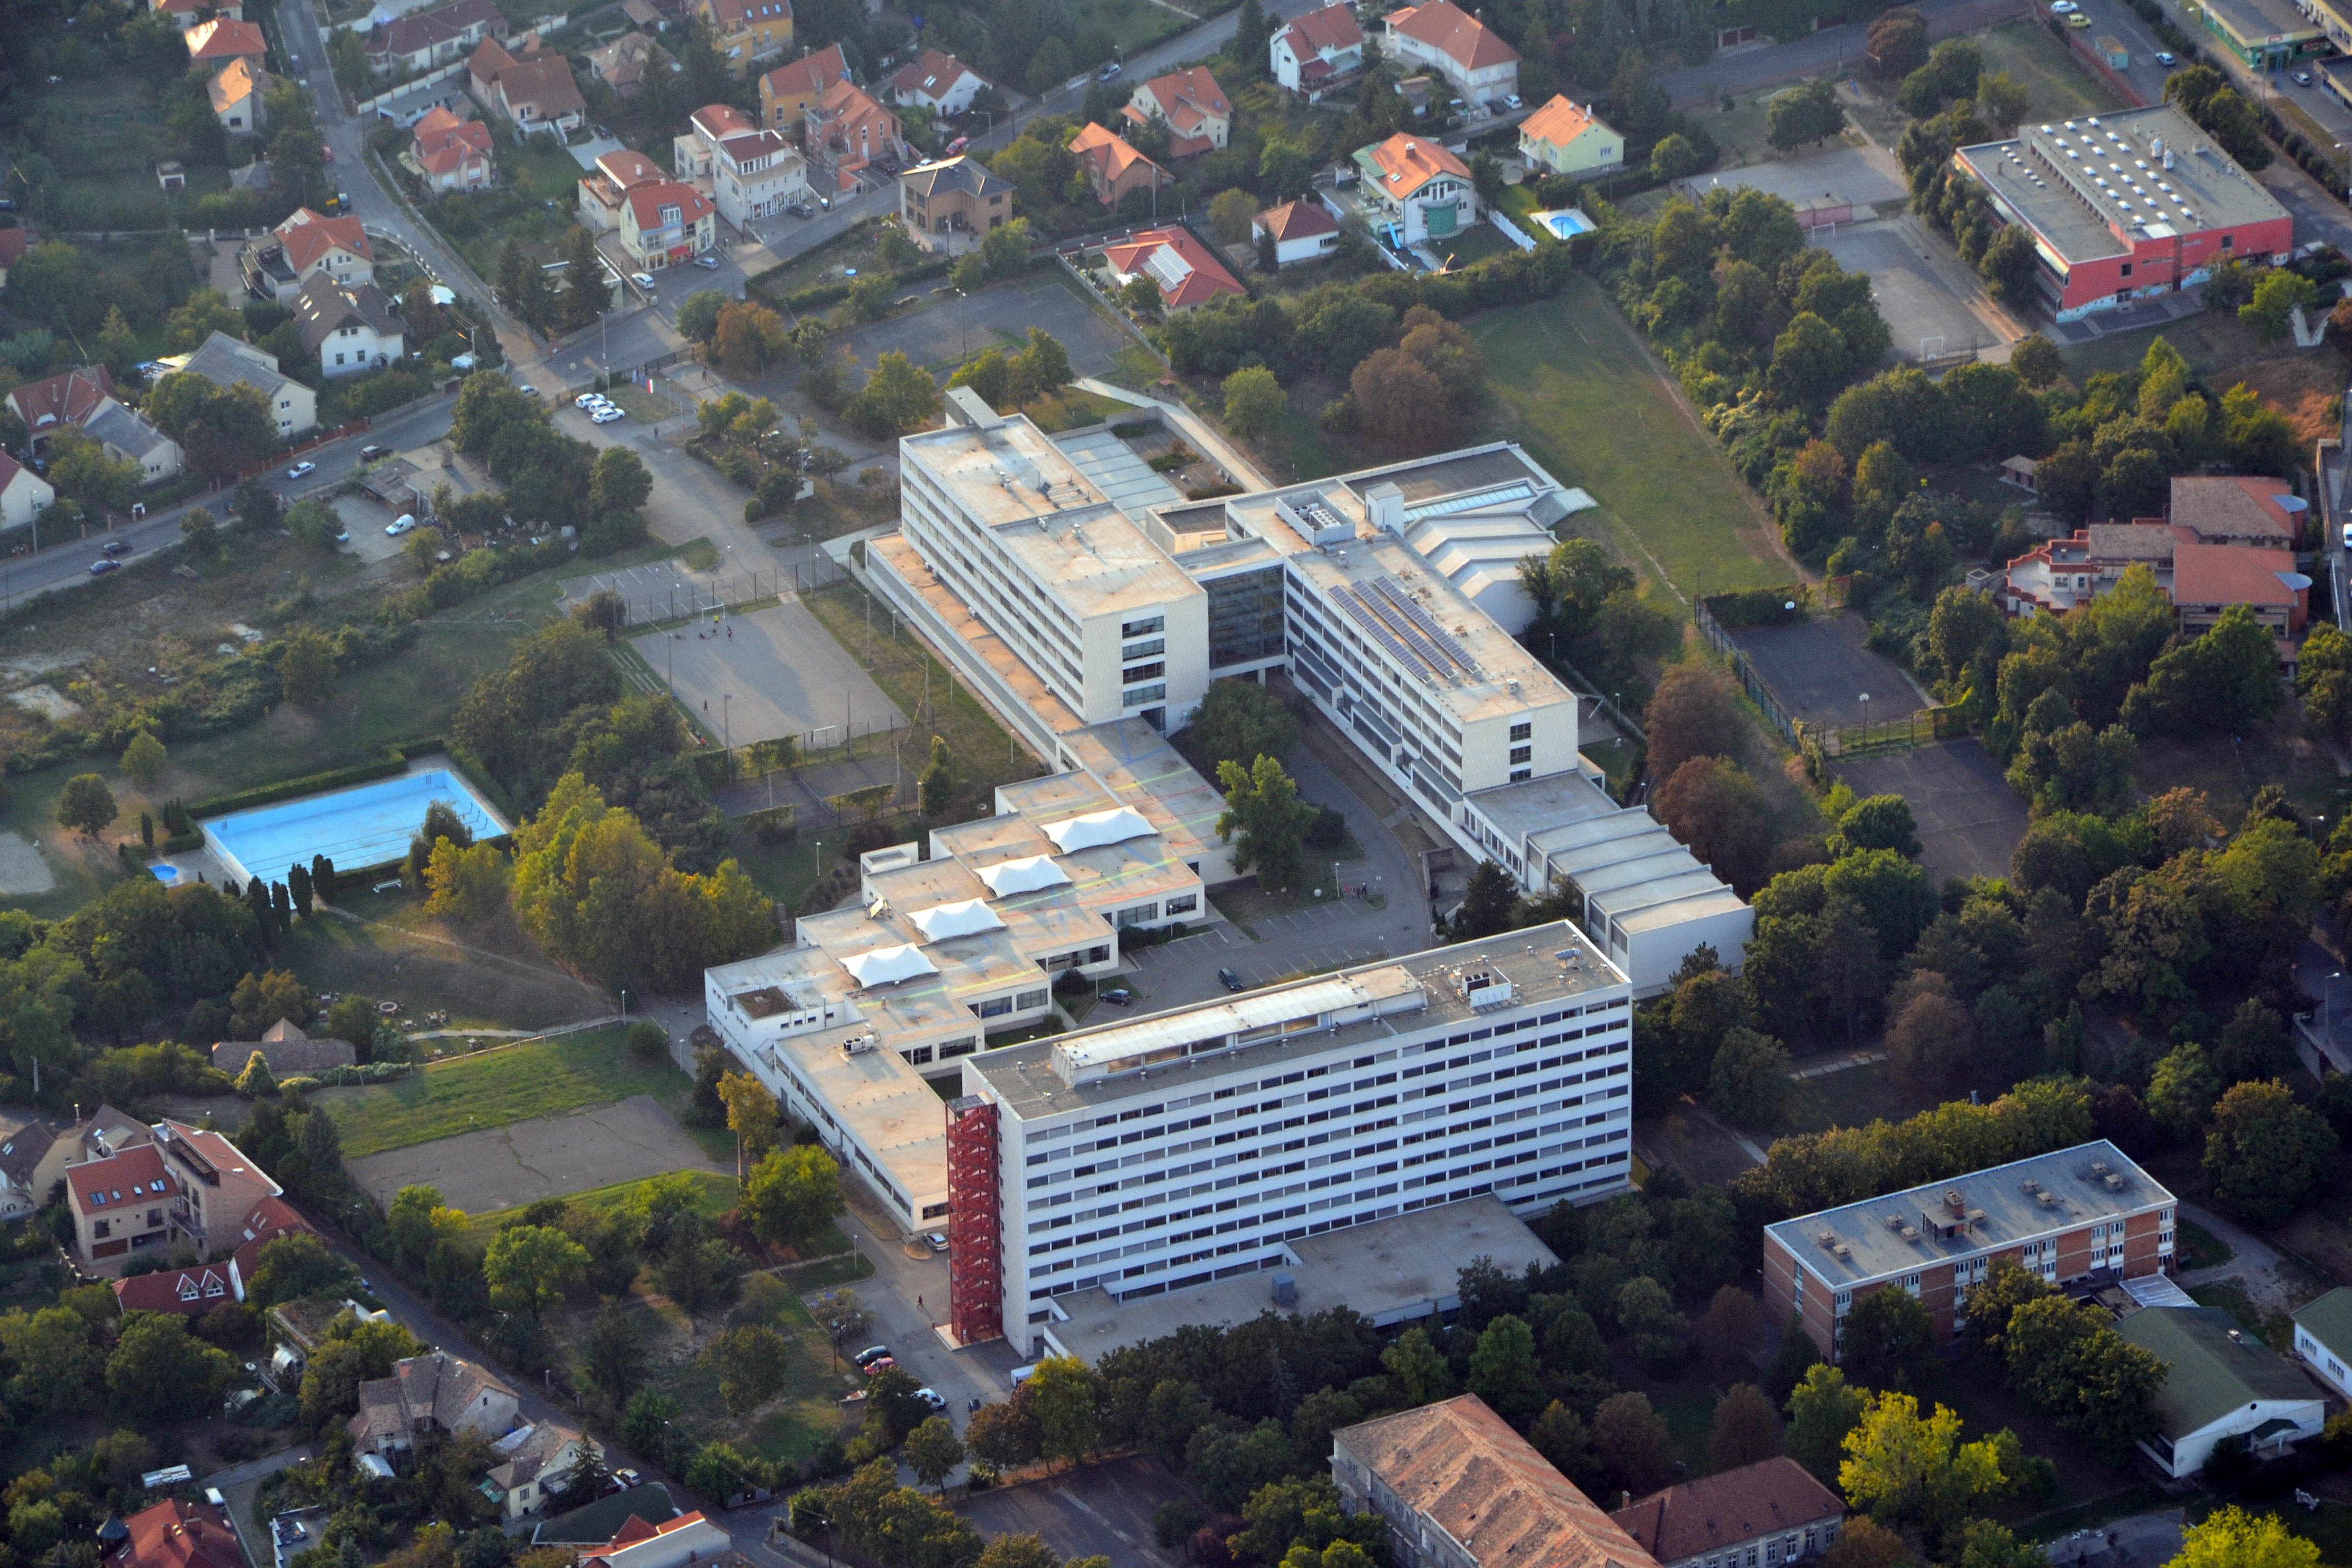
skyline, photography, town, city, skyscraper, cityscape, downtown, suburb, landmark, tourism, stadium, tower block, buildings, university, college, metropolis, neighbourhood, bird's eye view, aerial photography, urban area, pecs, residential area, human settlement, atmosphere of earth, metropolitan area, baranya, pollack mih ly, faculty of engineering